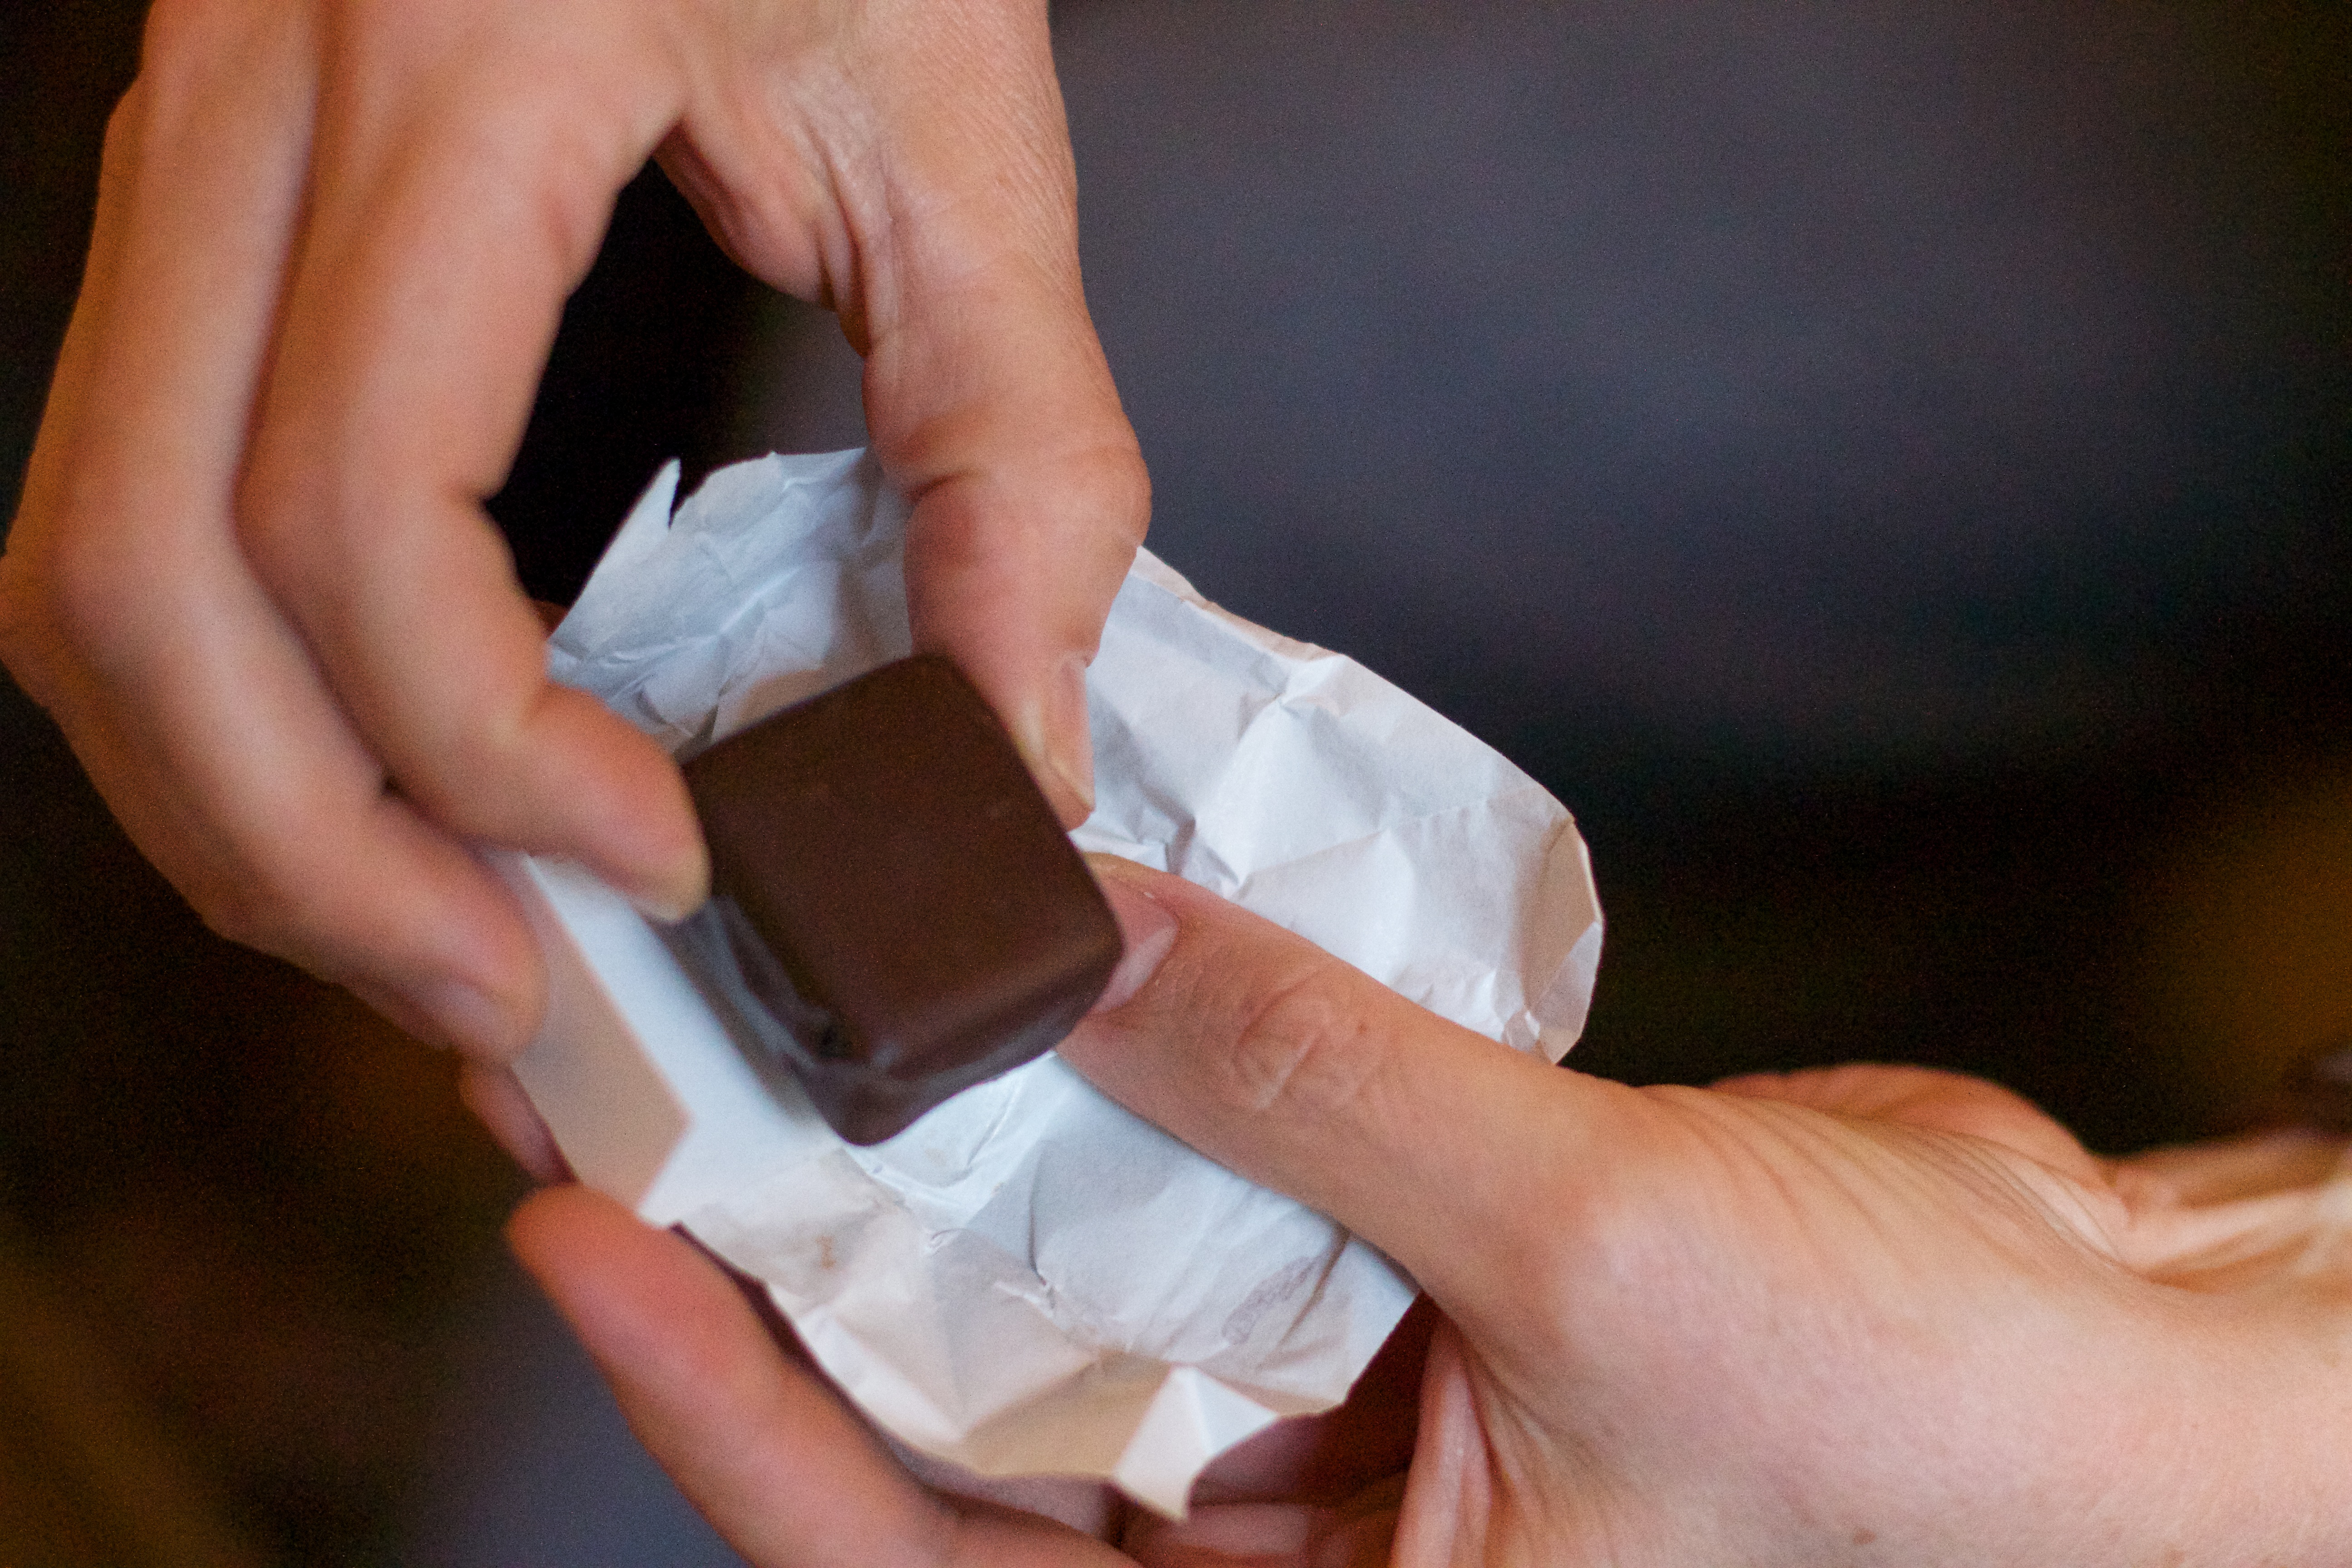
hand, leg, finger, close up, skin, udgagora, sense